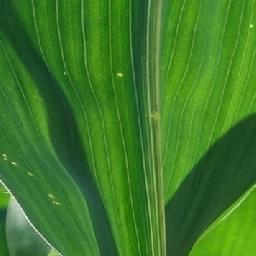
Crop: corn
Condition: (maize)_healthy